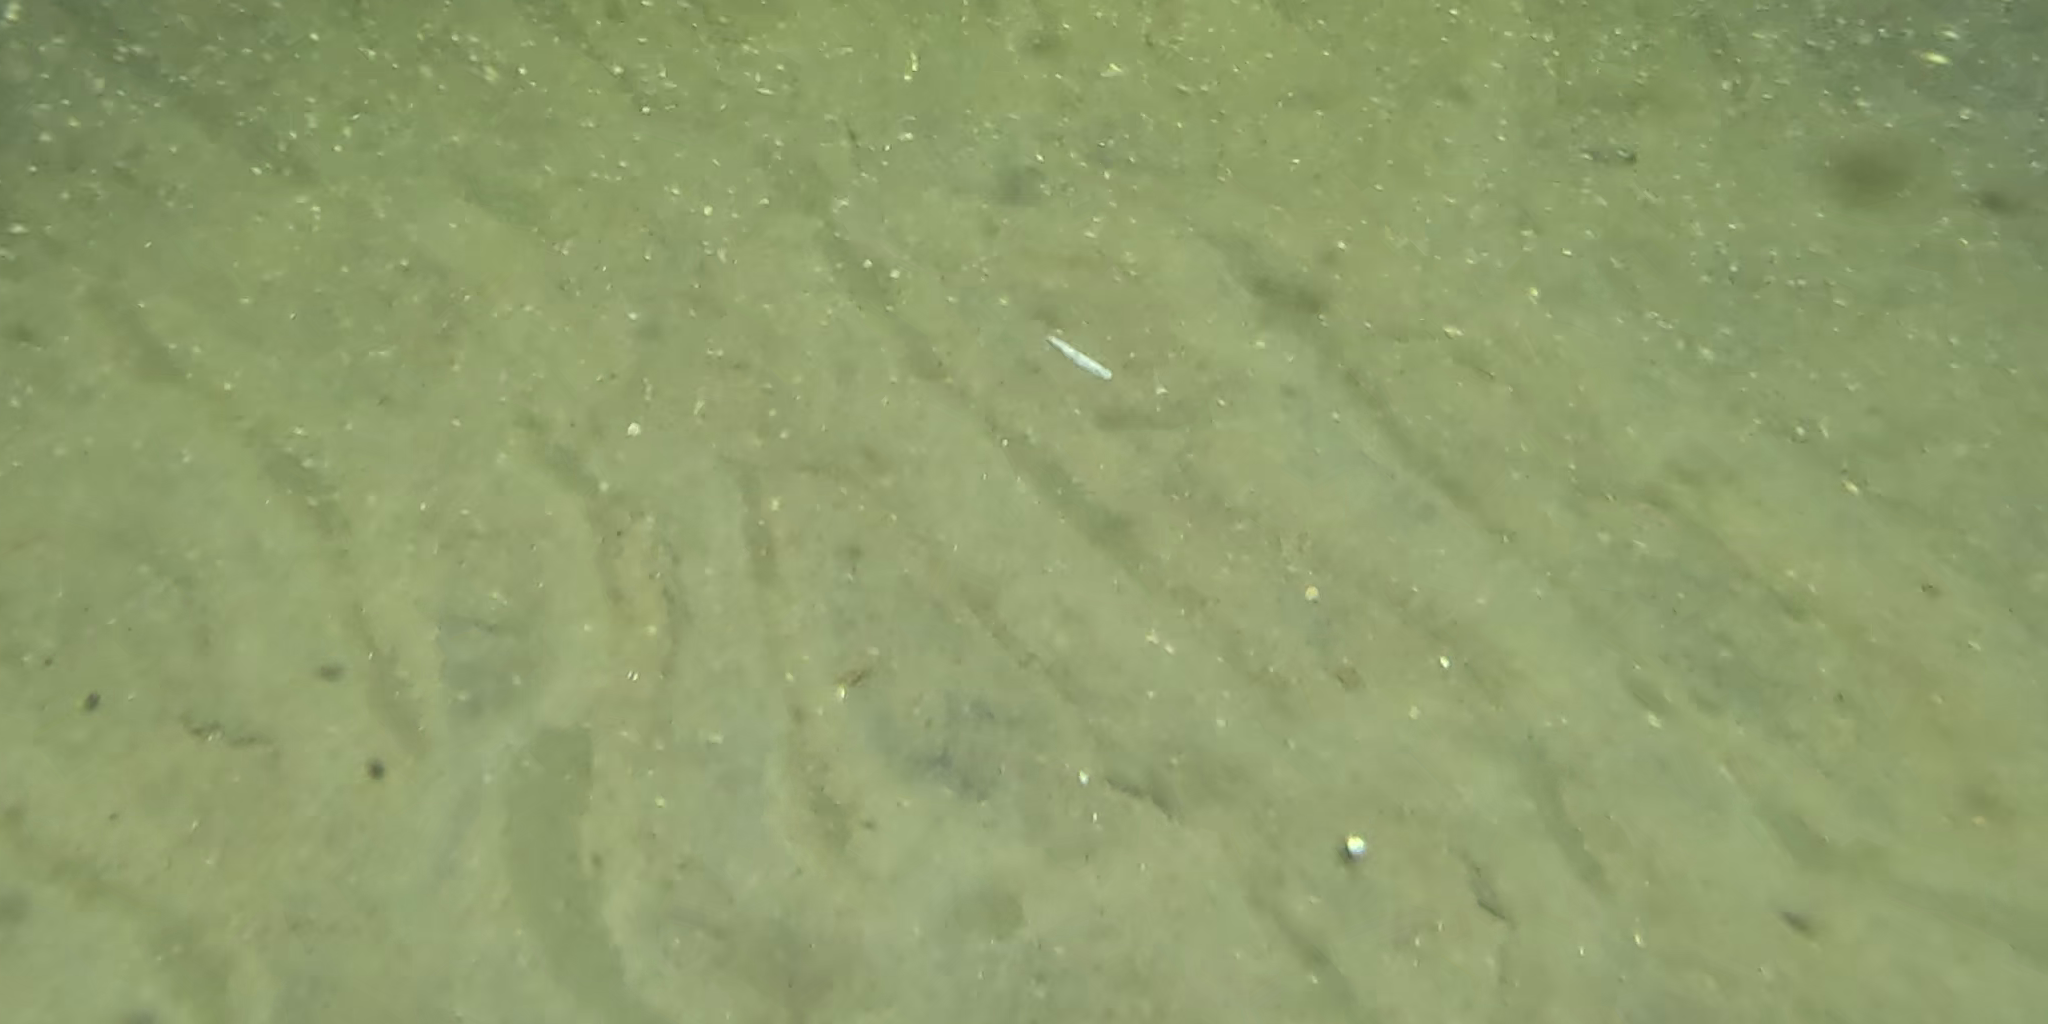
Seabed habitat: sand